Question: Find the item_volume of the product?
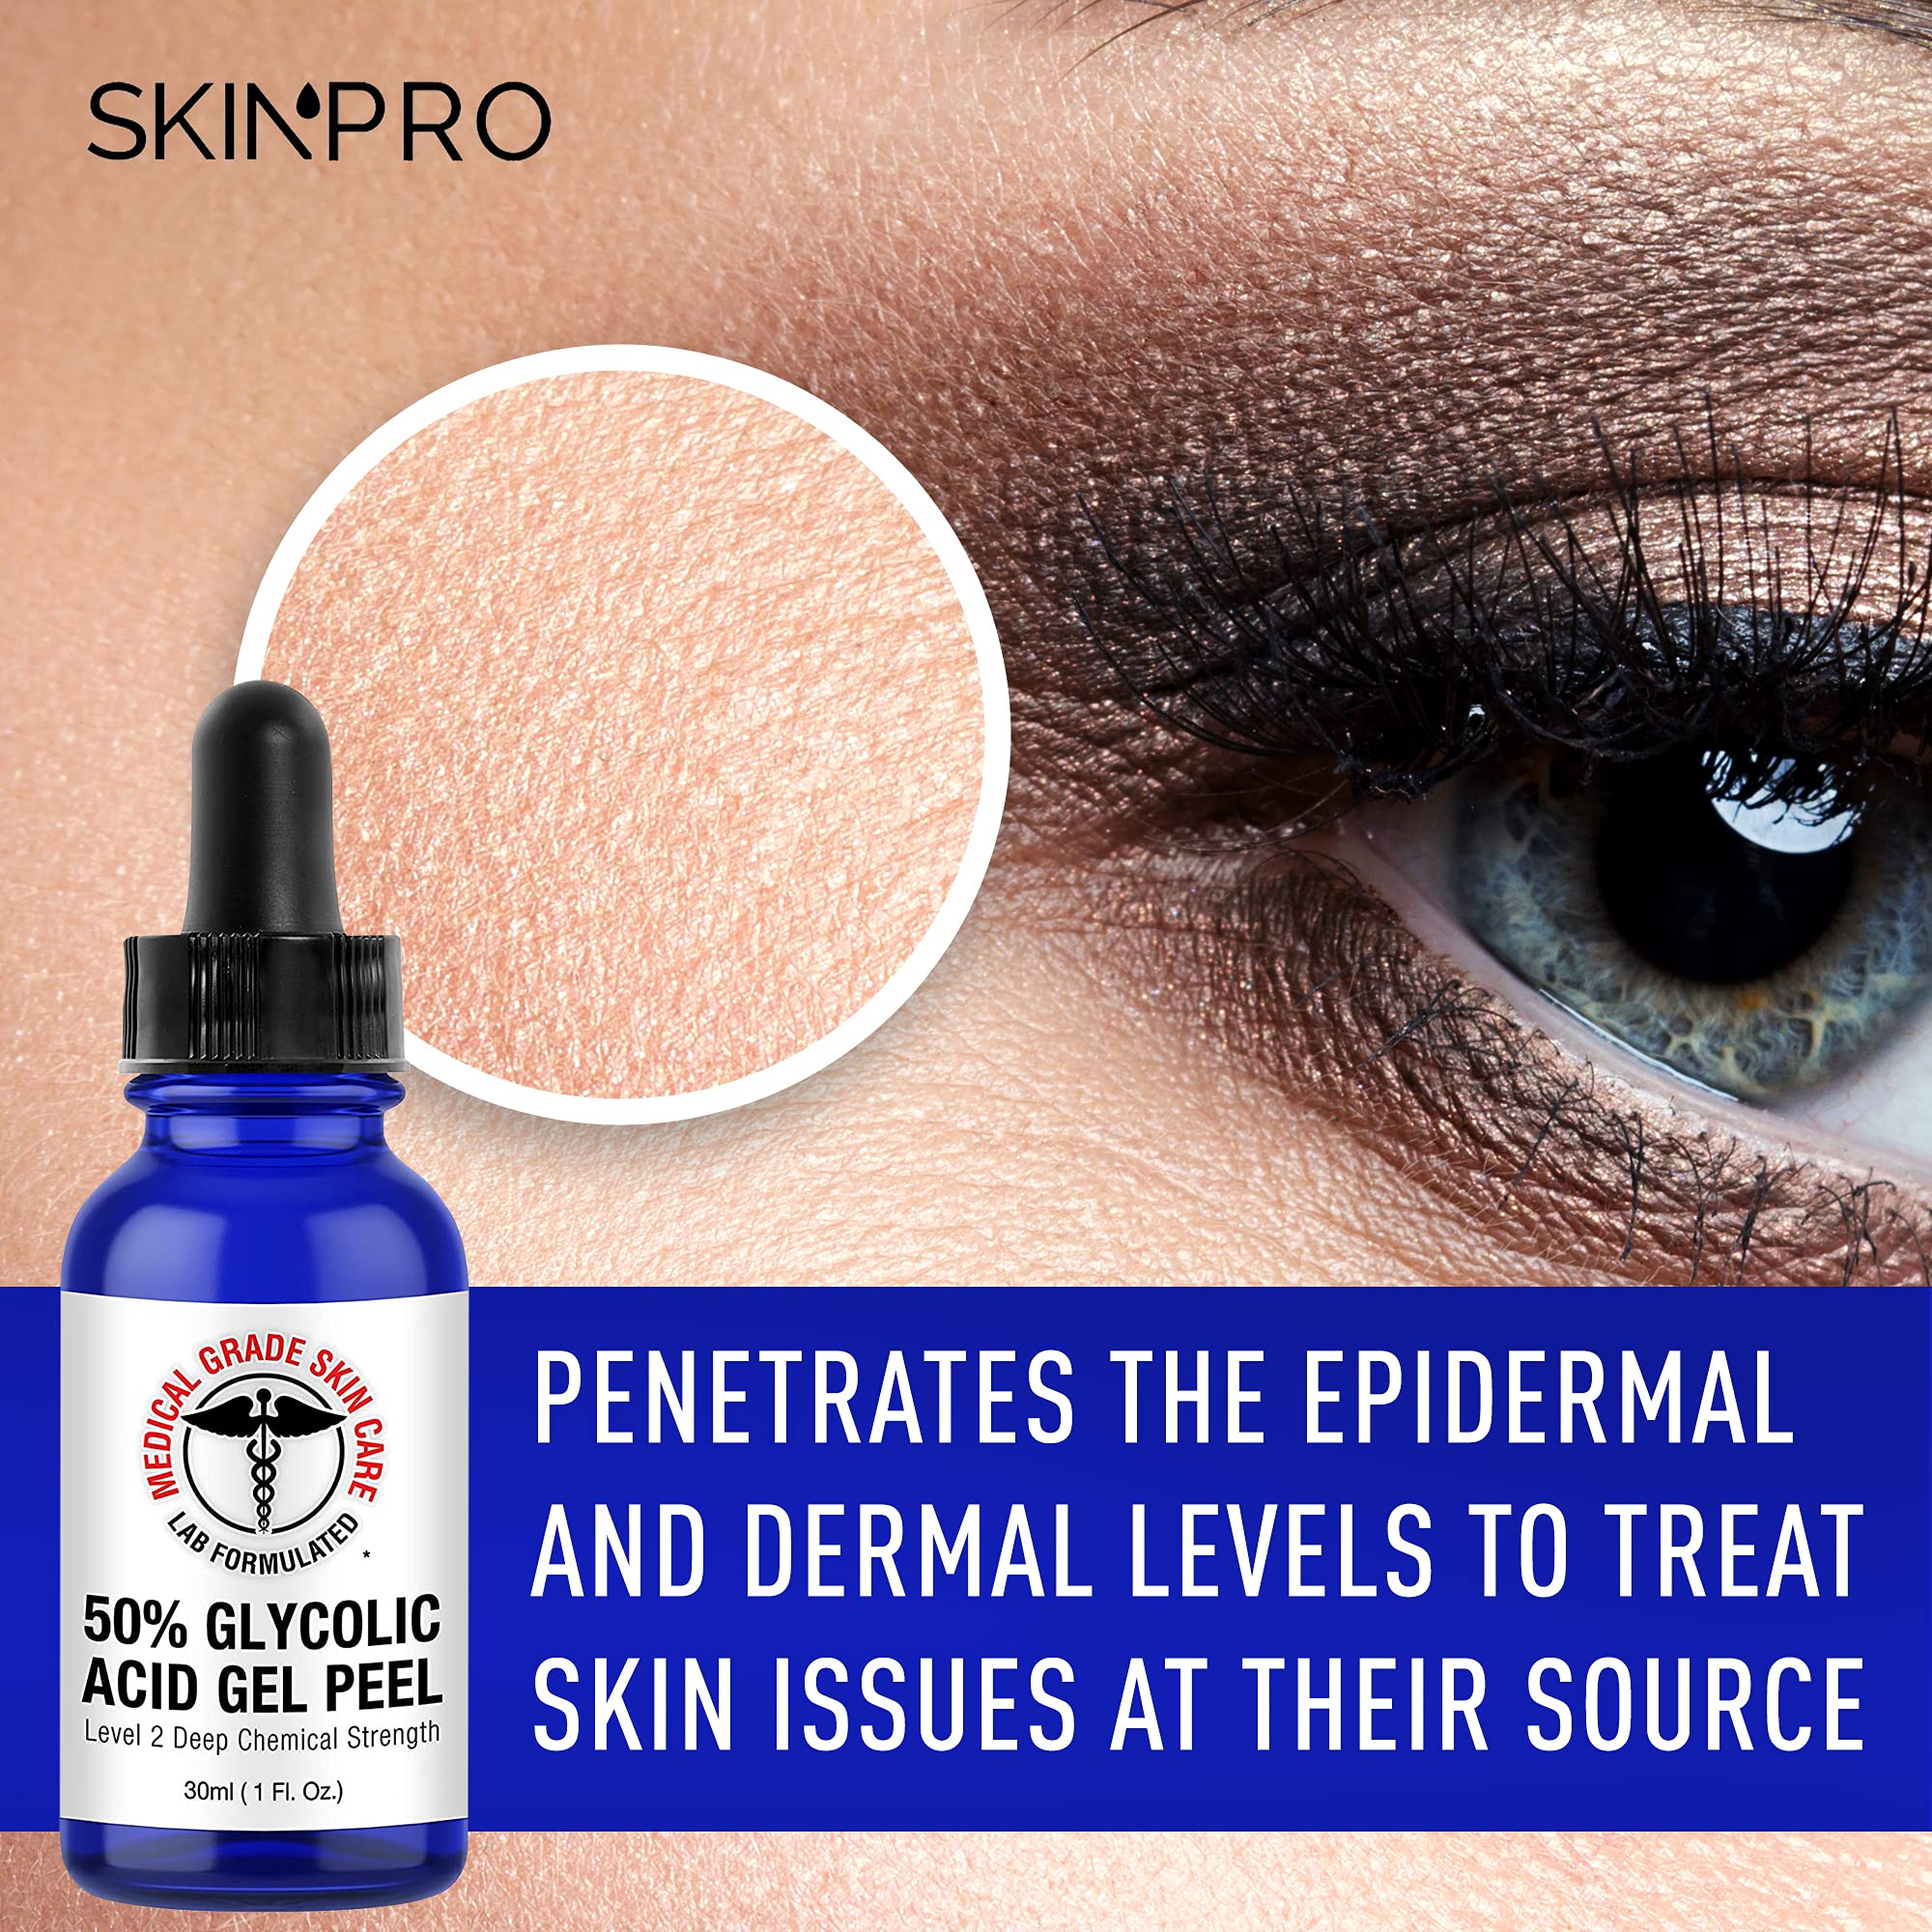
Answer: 30.0 millilitre